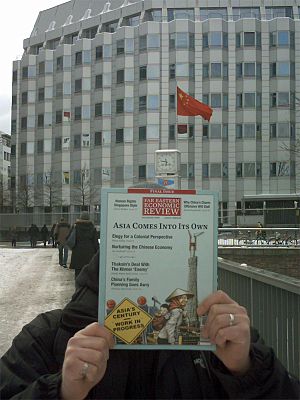
Far Eastern Economic Review
Sidste udgave af Far Eastern Economic Review
Far Eastern Economic Review var et engelsk asiatisk nyhedsmagasin etableret i 1946, der blev udgivet i Hongkong. Den sidste udgave udkom i december 2009. Det Hongkong-baserede magasin blev oprindeligt udgivet ugentligt. På grund af økonomiske vanskeligheder blev bladet omdannet til en månedlig udgivelse i december 2004 og skiftede samtidig indretning, således at de fleste artikler blev skrevet af freelancere, der havde ekspertise inden for et givet felt, f.ex. økonomer, politikere, socialforskere.